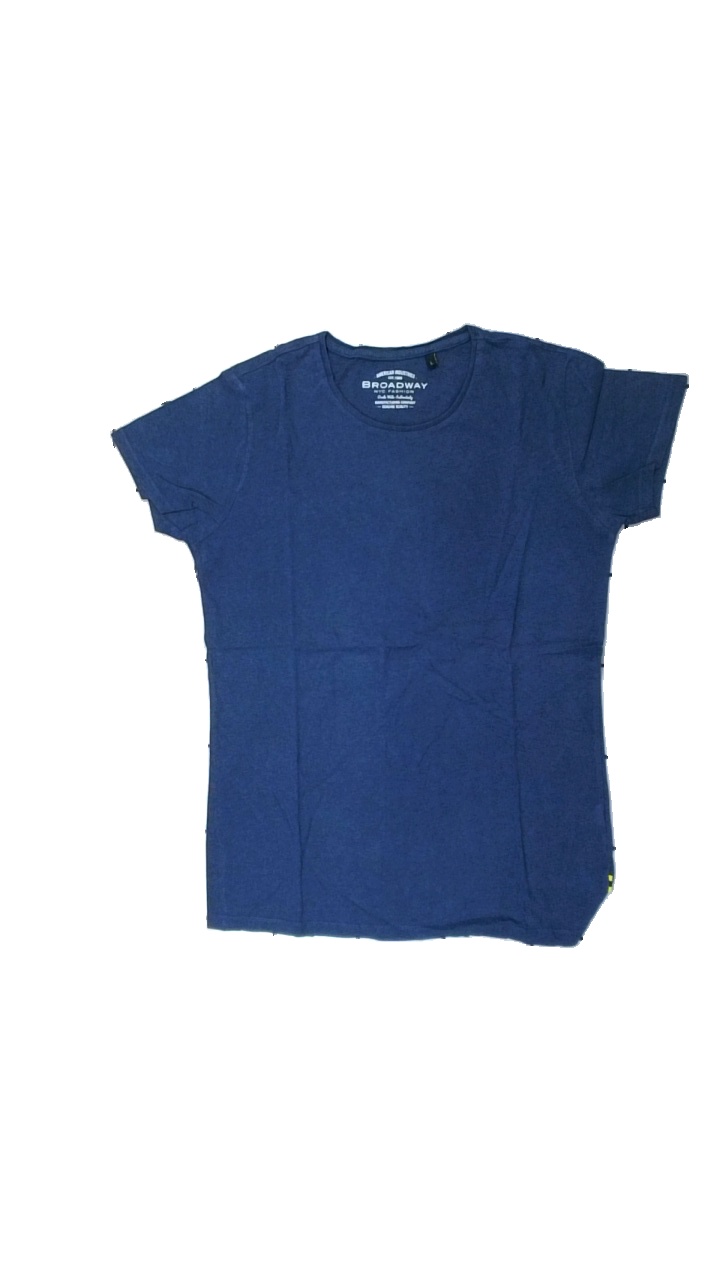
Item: T-shirt (Unisex)
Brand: Broadway
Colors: Blue
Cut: Regular, C-collar
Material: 98% cotton, 2% viscose
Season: All
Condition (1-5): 3
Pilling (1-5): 4
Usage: Reuse
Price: <50